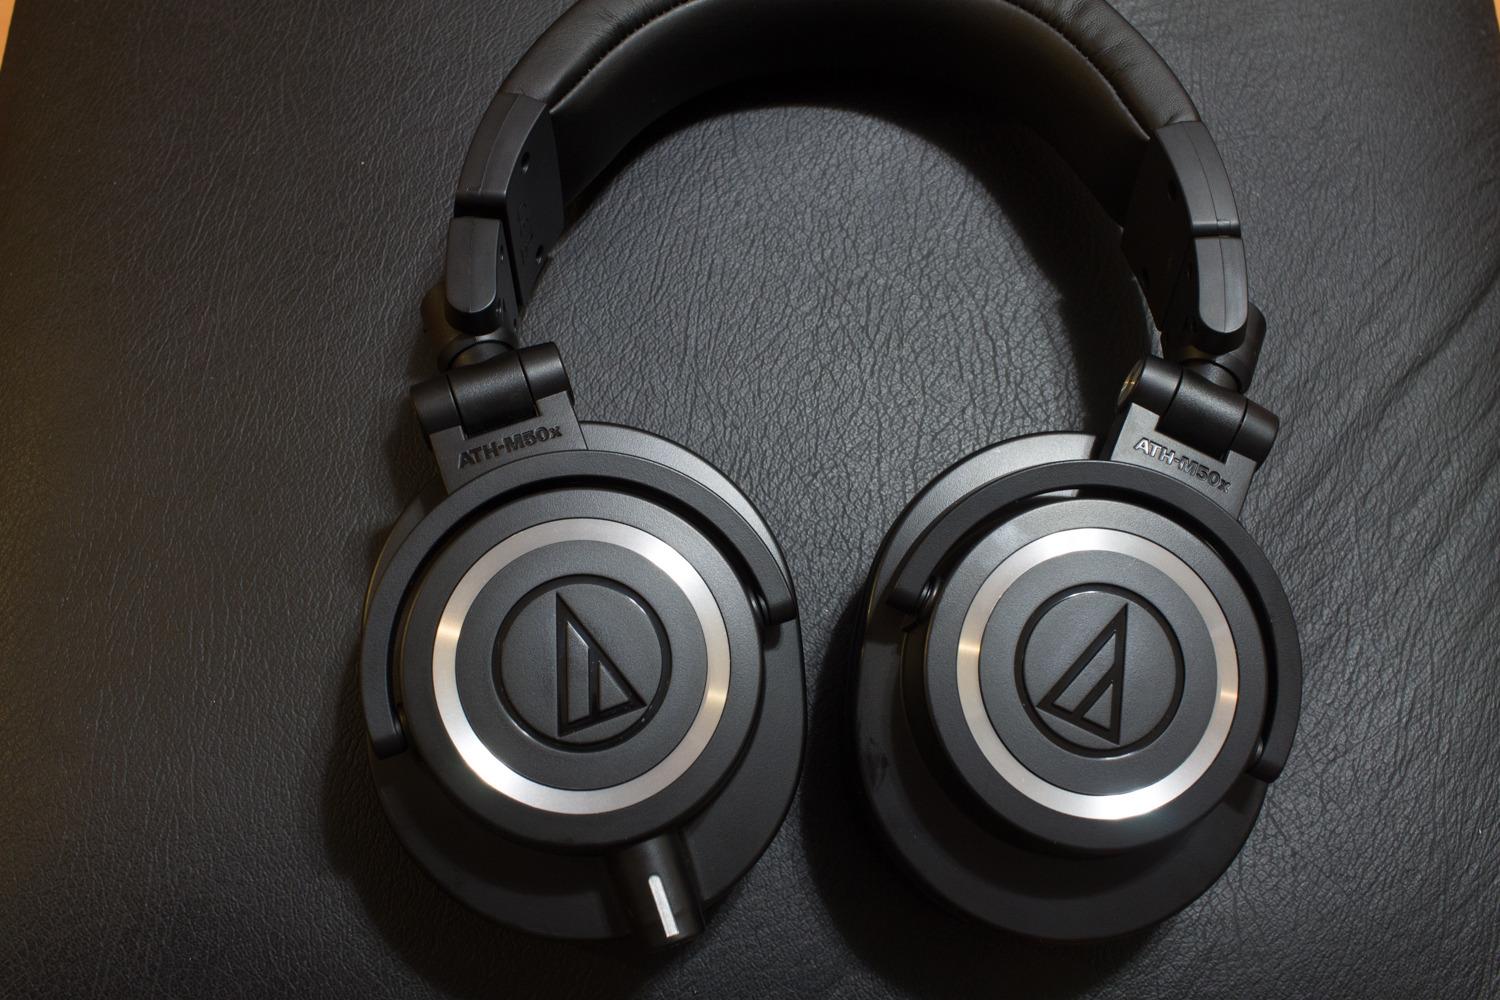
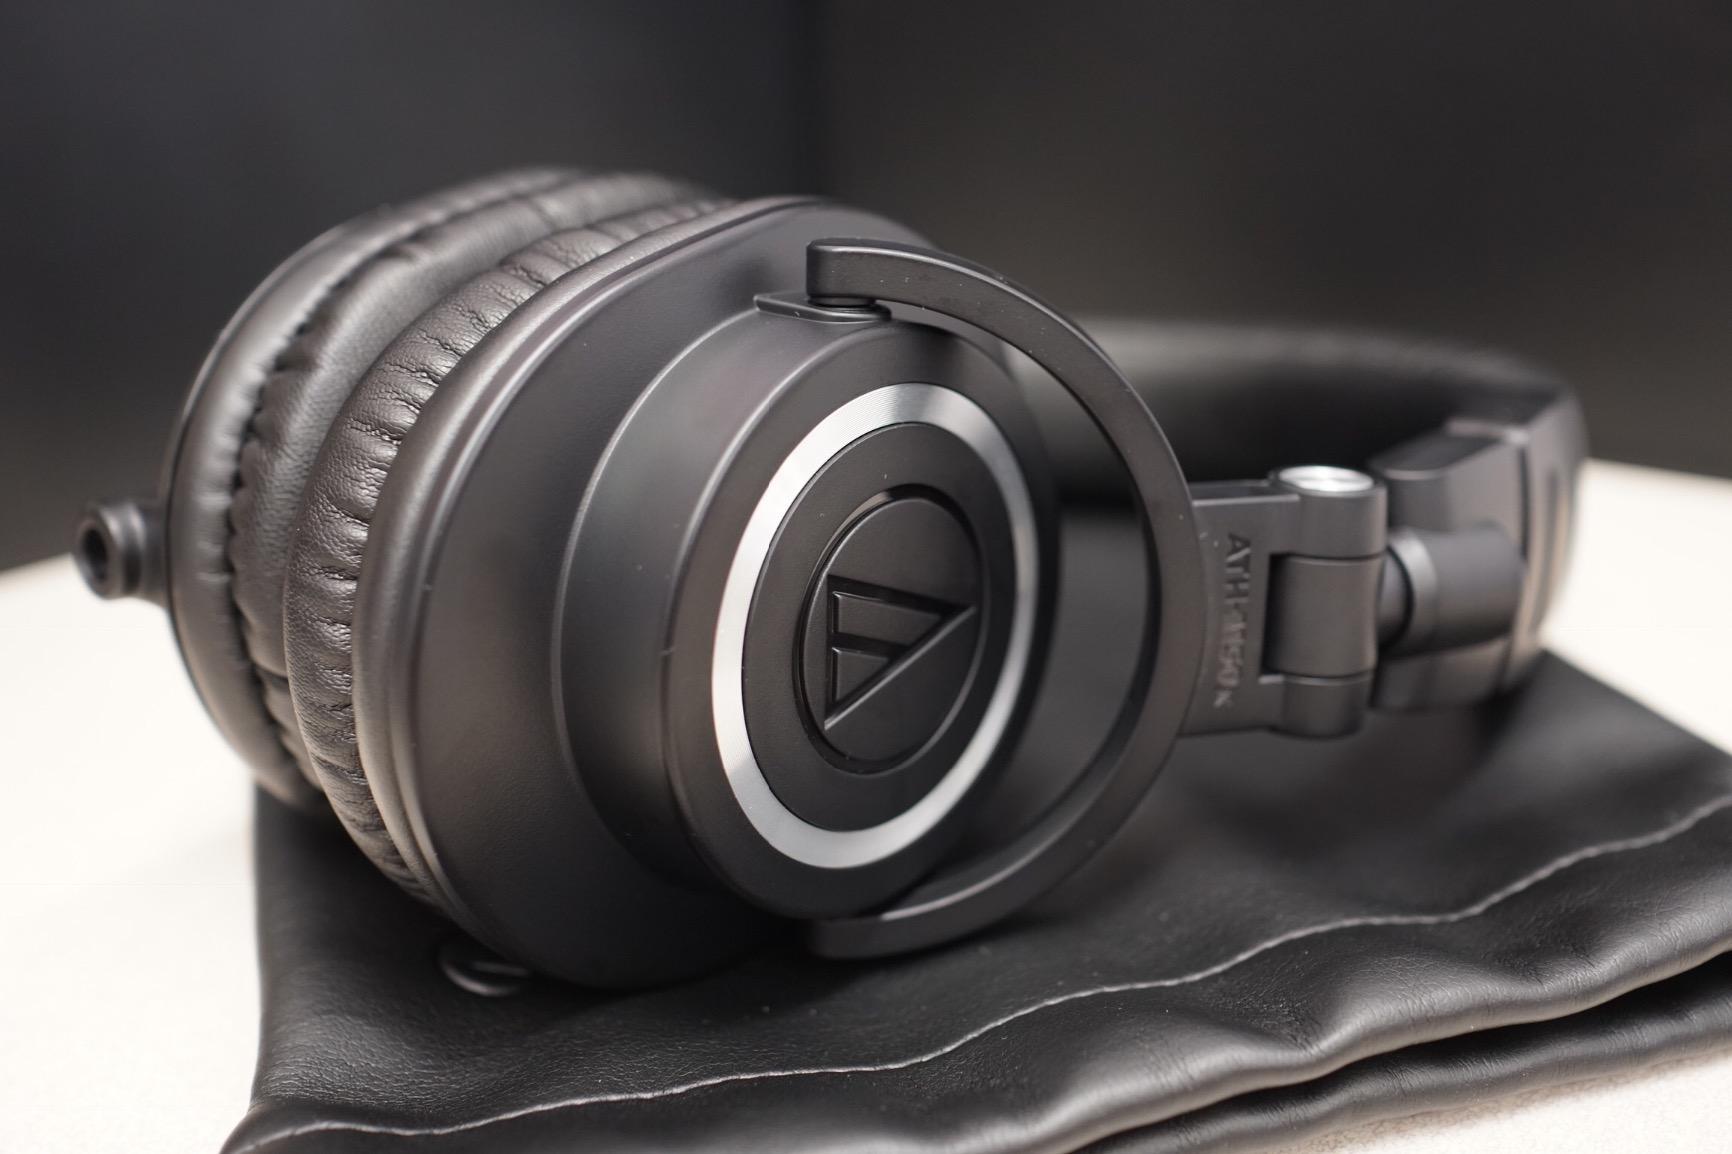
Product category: headphones
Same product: yes